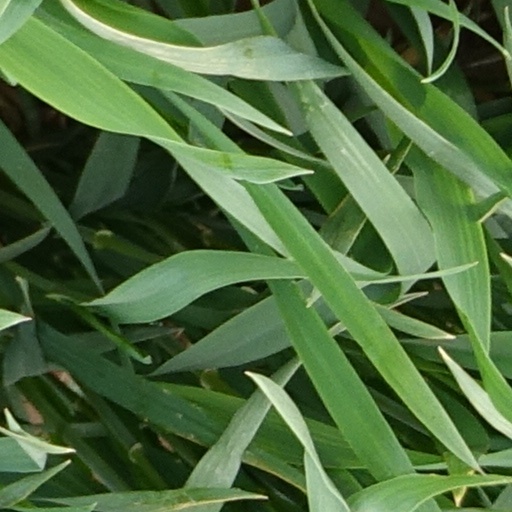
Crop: wheat